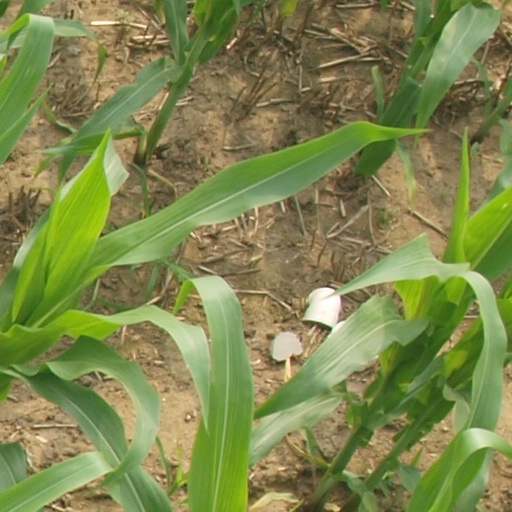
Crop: maize; corn